Billy Gilbert (baseball)

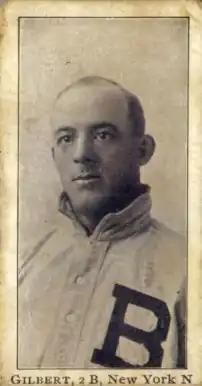
Gilbert's 1903 baseball card

McGraw jumped to the New York Giants of the National League during the 1902 season. He signed Gilbert to the Giants for the 1903 season and installed him as the team's starting second baseman. Not a highly regarded hitter, Gilbert contributed with his bat as the Giants defeated the Philadelphia Athletics in the 1905 World Series, leading the team in batting average during the series.